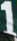
Number: 1